Taiwan

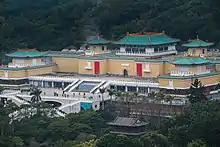

The quick industrialization and rapid growth of Taiwan during the latter half of the 20th century has been called the "Taiwan Miracle". Taiwan is one of the "Four Asian Tigers" alongside Hong Kong, South Korea and Singapore. As of October 2022, Taiwan is the 21st largest economy in the world by nominal GDP.